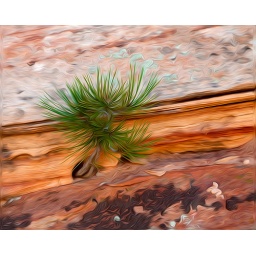
A tree starts in the rock from the east side in Zion. Pixel Bender OilPaint filter. 2m0708